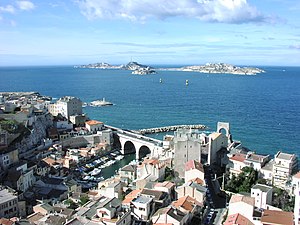
Red
Marseilles red
En red er et vandområde uden for en havn, hvor skibe kan ankre op for at laste, losse, tage forsyninger om bord, bunkre brændstof eller vente på kajplads. En god red er afskærmet og har en passende vanddybde. Afskærmningen kan være naturlig eller kunstig.